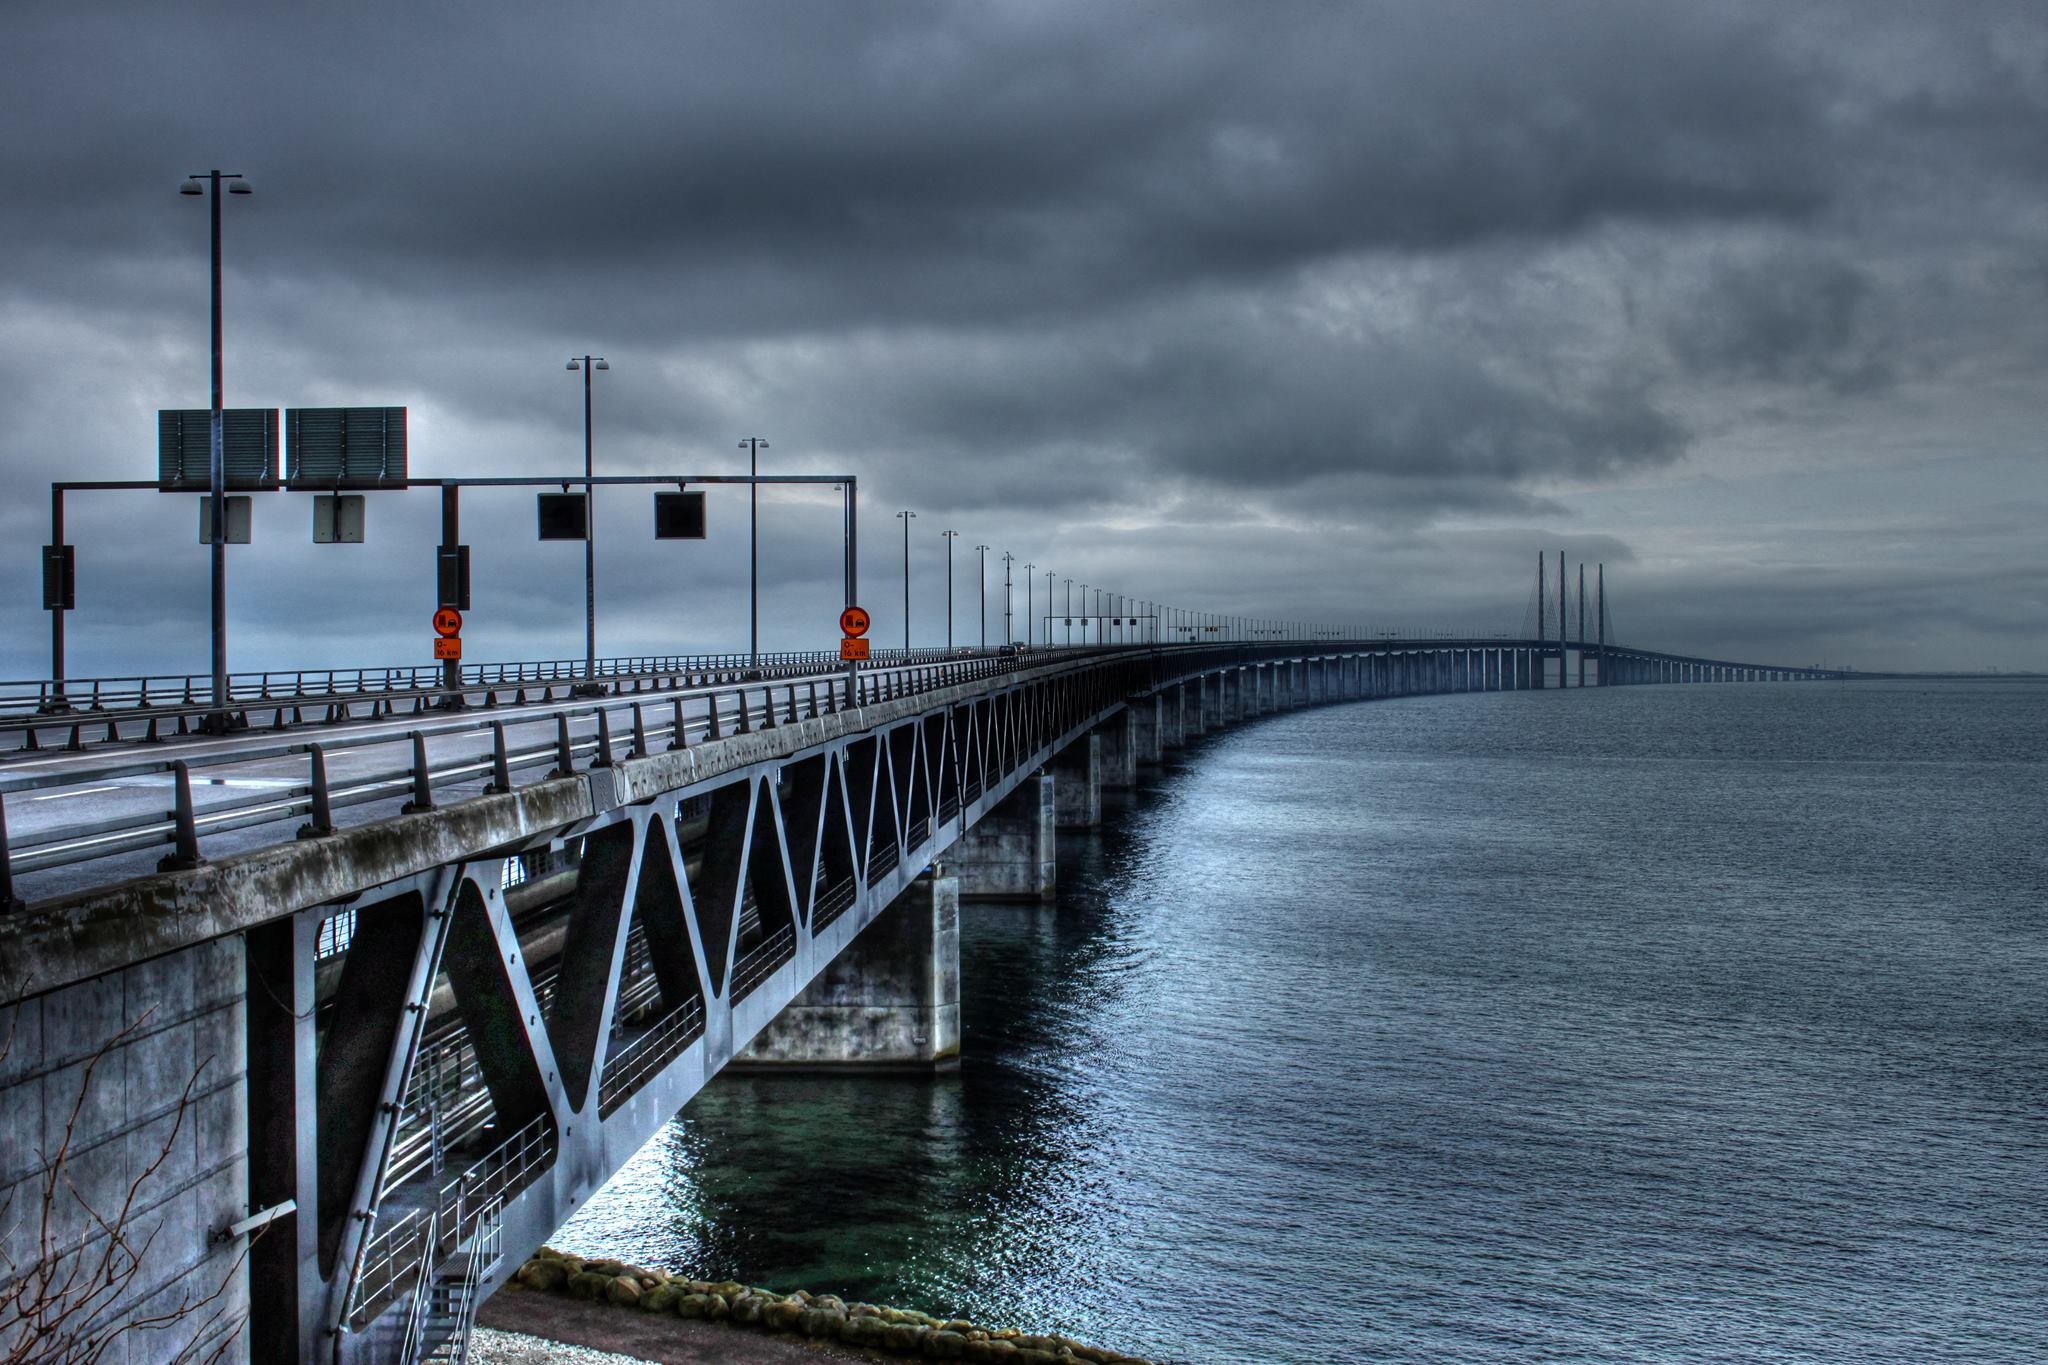
sea, coast, water, railway, bridge, pier, freeway, reflection, waterway, sweden, bro, swedish, malmo, double track, the resund bridge, atmospheric phenomenon, nonbuilding structure, peberholm island